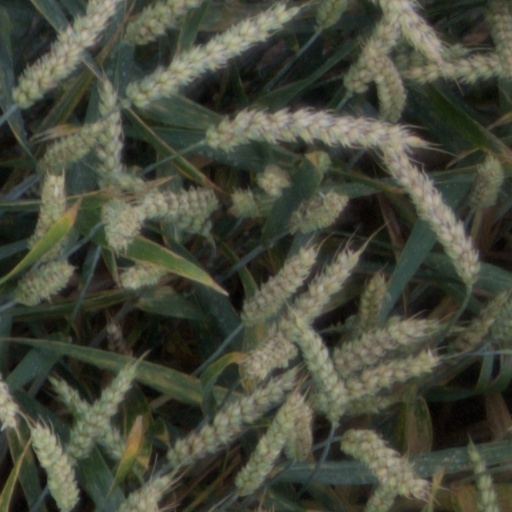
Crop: wheat